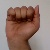
The image shows a hand gesture representing the letter 'A' in Indian Sign Language.